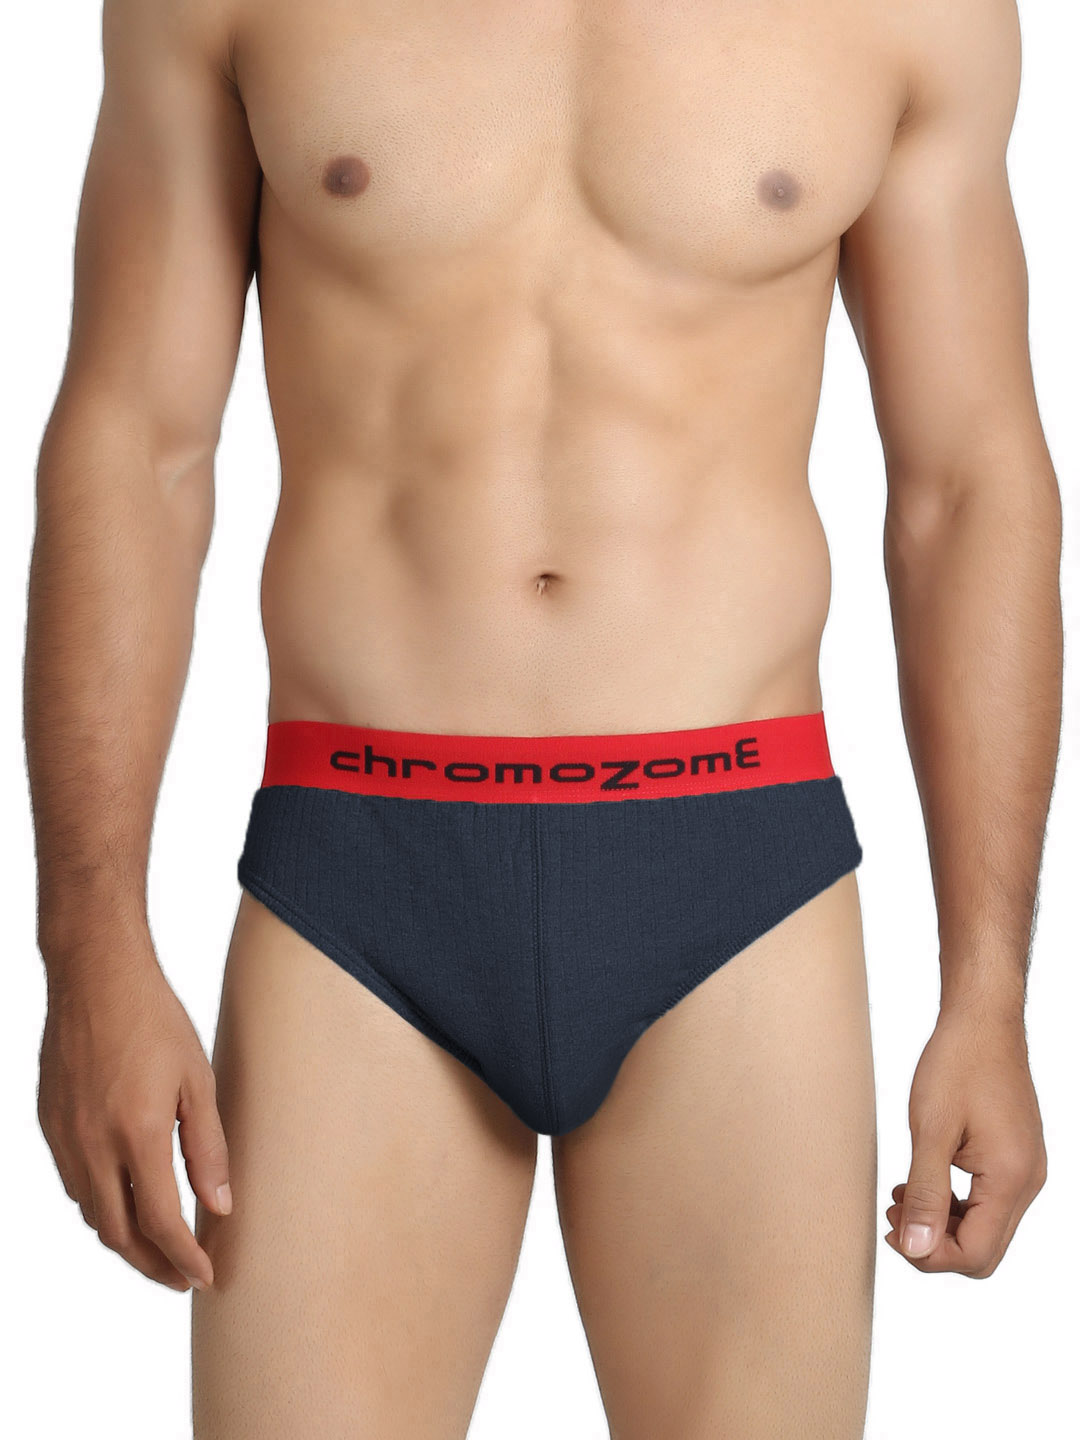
Chromozome Men Navy Blue Briefs
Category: Apparel / Innerwear / Briefs
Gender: Men
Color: Navy Blue
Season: Summer 2016
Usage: Casual